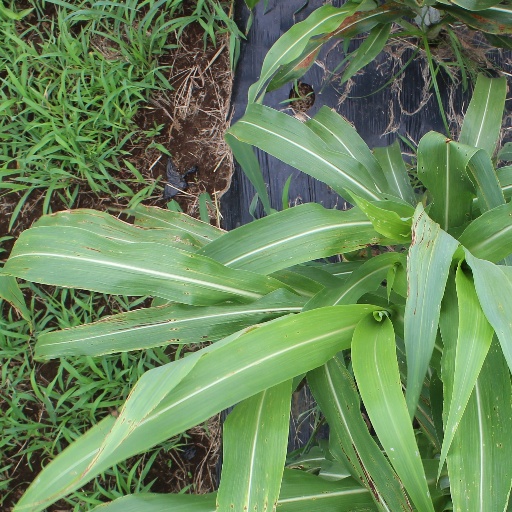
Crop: sorghum